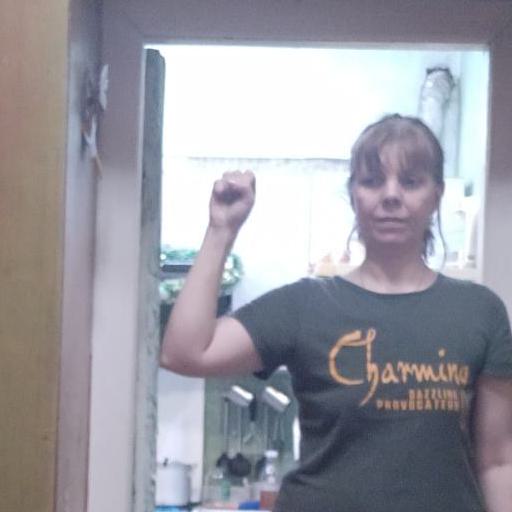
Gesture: fist